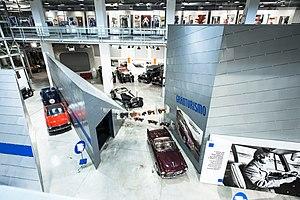
FCA Heritage est le département du Groupe FCA qui s’occupe de la protection et de la promotion du patrimoine historique, automobile et documentaire des marques italiennes Alfa Romeo, Fiat, Lancia et Abarth. Il a été fondé à Turin en 2015 dans le but de coordonner toutes les activités qui s'étaient jusque là, consacrées individuellement à la valorisation du patrimoine historique et culturel des marques du groupe.